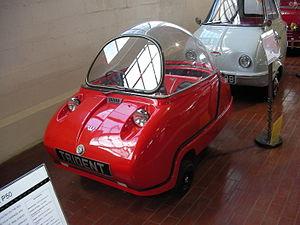
Peel Engineering Company est un constructeur automobile aujourd'hui disparu. Il était basé sur l'île de Man.